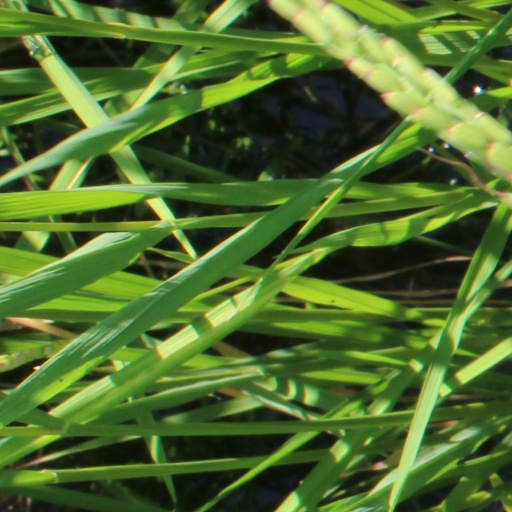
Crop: rice